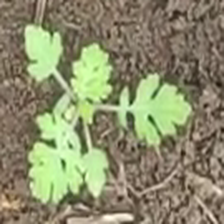
Weed species: Gajar_gavat_(Parthenium hysterophorus)